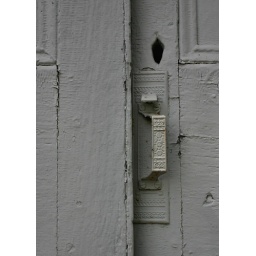
The very decorative door handle on an abandoned church near Cadmus on Cadmus Road in Gallia County, Ohio.